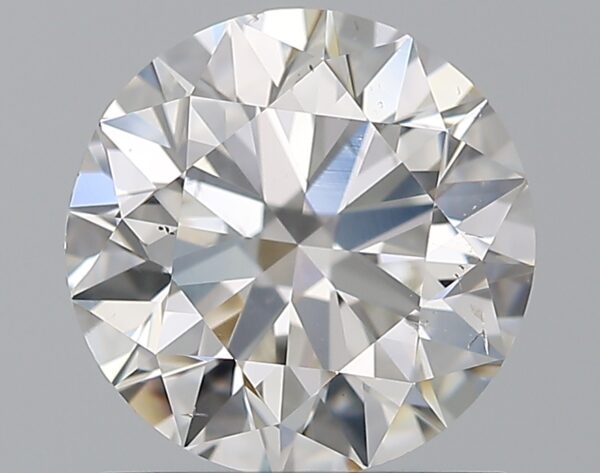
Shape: round
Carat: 1.2
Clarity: SI1
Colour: F
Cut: EX
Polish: EX
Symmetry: EX
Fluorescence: ST
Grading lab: GIA
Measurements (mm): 6.75 x 6.79 x 4.2